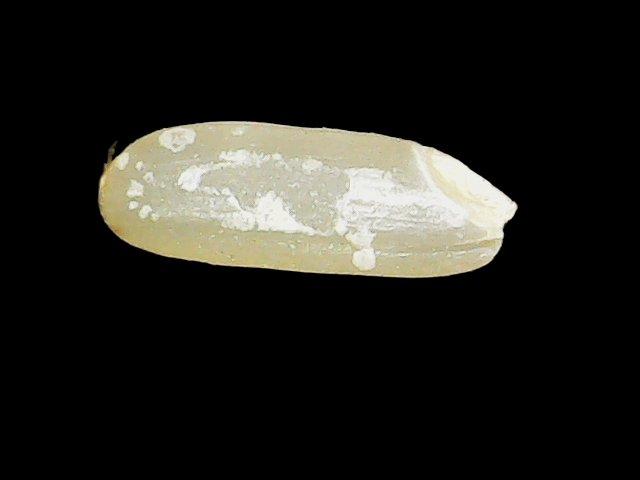
Rice variety: Binadhan17